Harvard Australian Expedition (1931–1932)

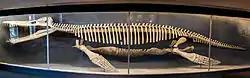
"K. queenslandicus" at Harvard University which may have been reconstructed with too many vertebrae

This interim ended when they came to the attention of Godfrey Lowell Cabot - Boston industrialist, philanthropist, and founder of the Cabot Corporation - "who was then in his nineties had been interested in sea serpents since childhood." Having formerly question MCZ director Alfred Romer about the existence and reports of sea serpents and it thus occurred to Dr. Romer to tell Mr. Cabot about the skeleton in the museum closet. Godfrey Cabot thus asked how much a restoration would cost and "Romer, pulling a figure out of the musty air, replied, 'Oh, about $10,000.'" Romer may not have been serious but the philanthropist clearly was because the check for said sum came shortly thereafter. Two years - and more than $10,000 - later, following the careful labor of the museum preparators, the restored and mounted skeleton was displayed at Harvard in 1959.